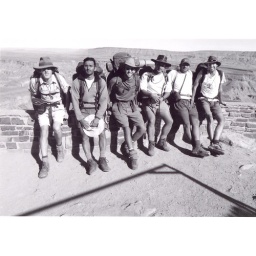
Before Descending in to the fish river canyon